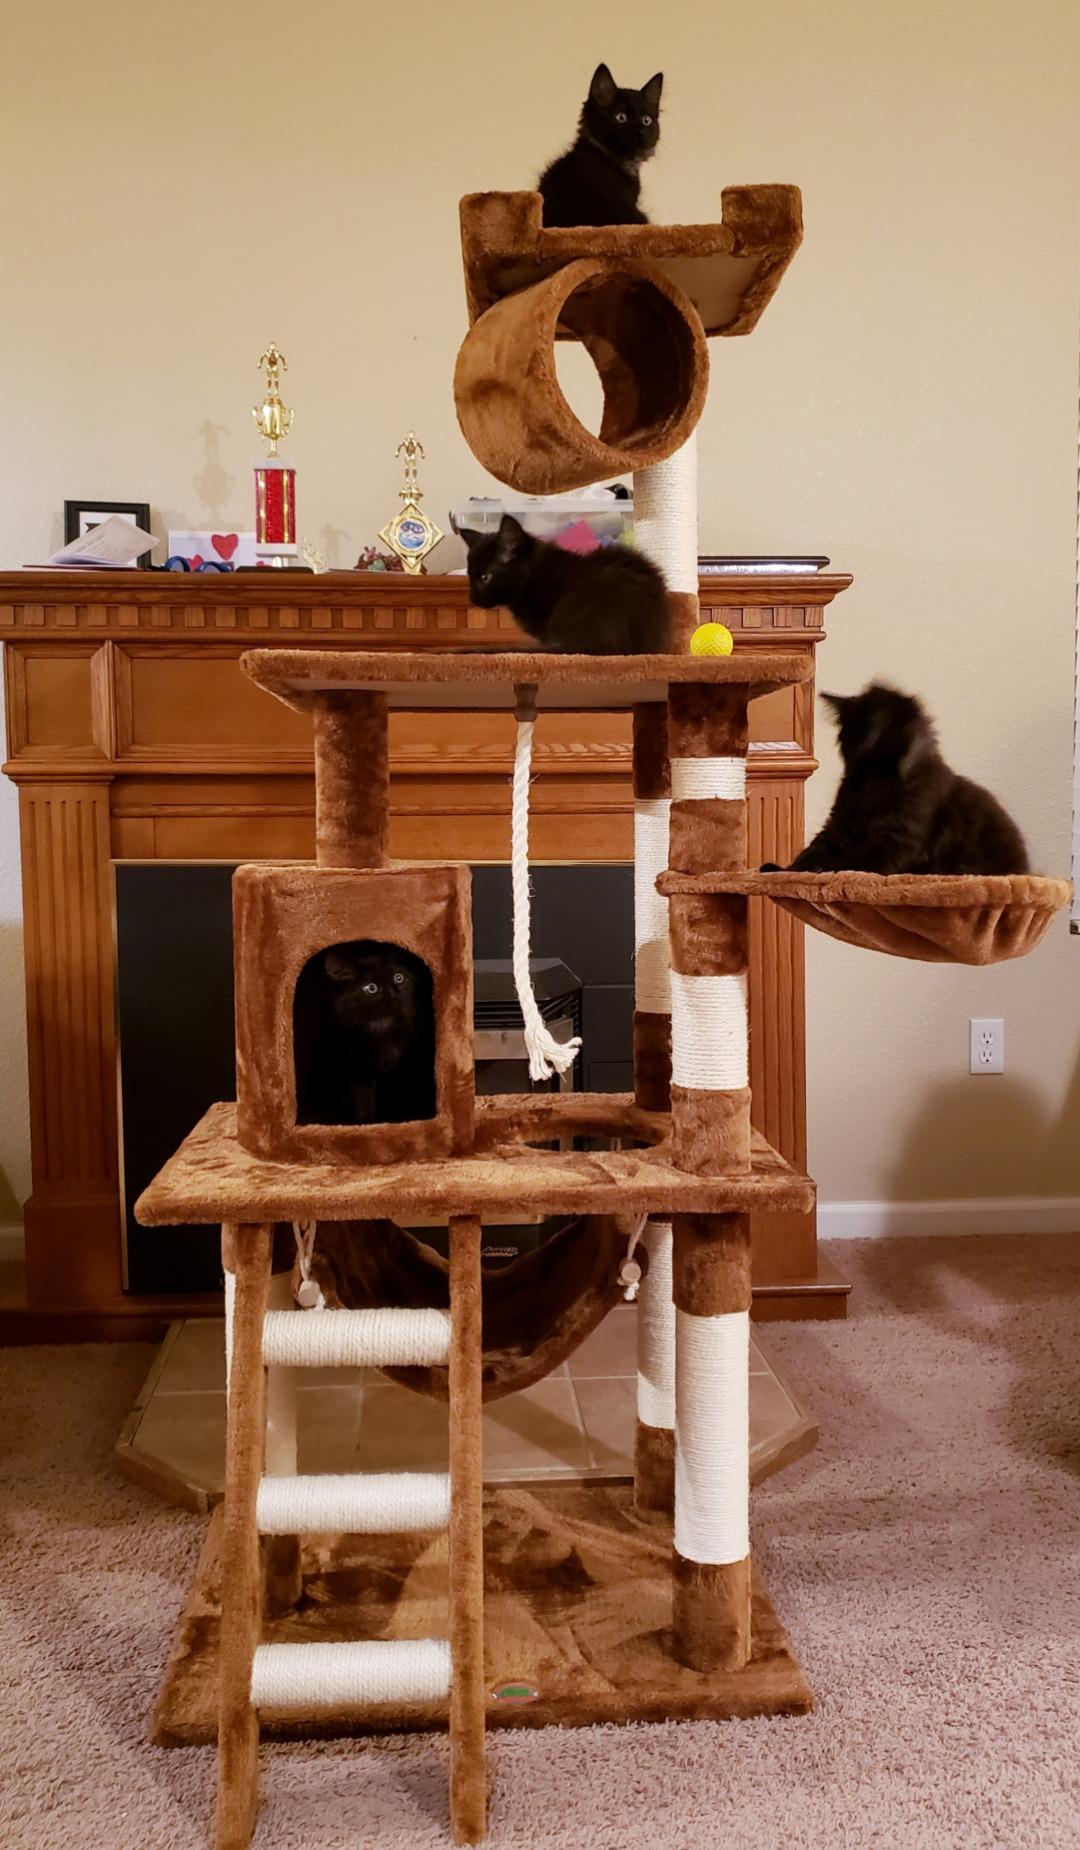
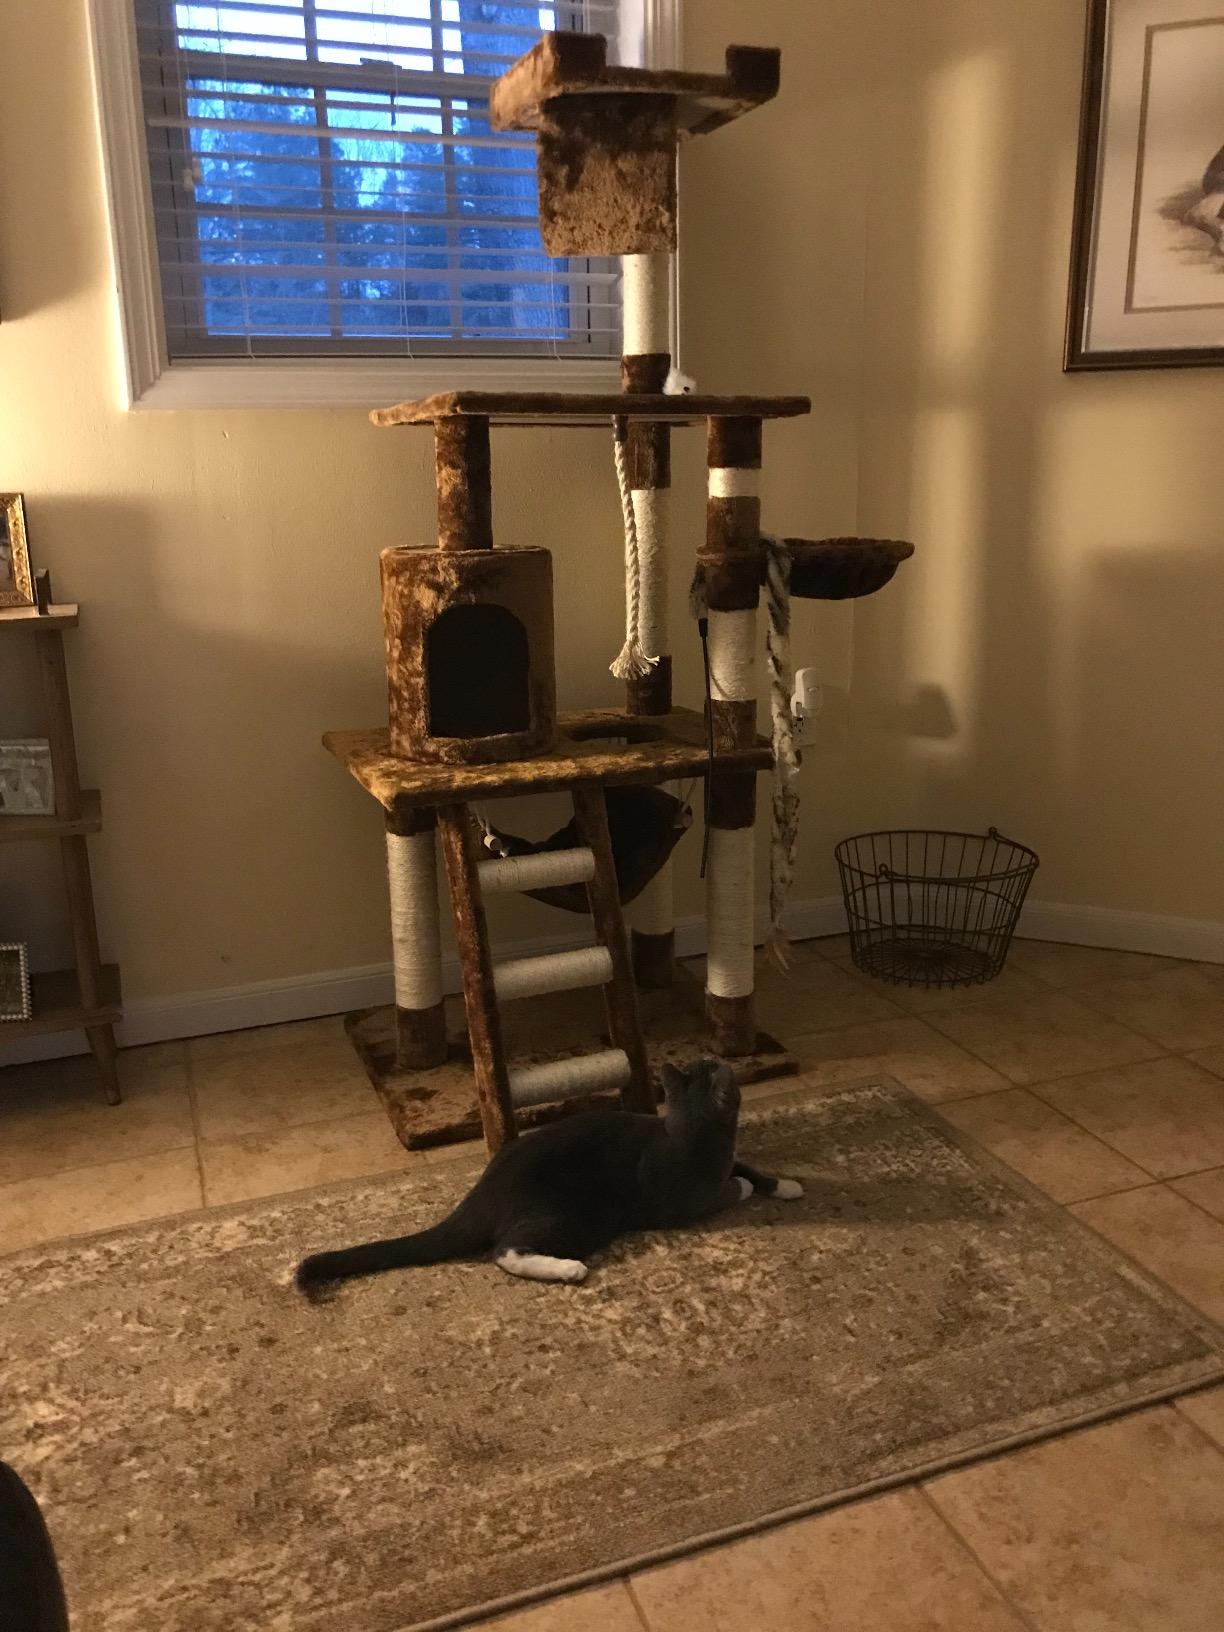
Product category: items_cat tree
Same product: yes